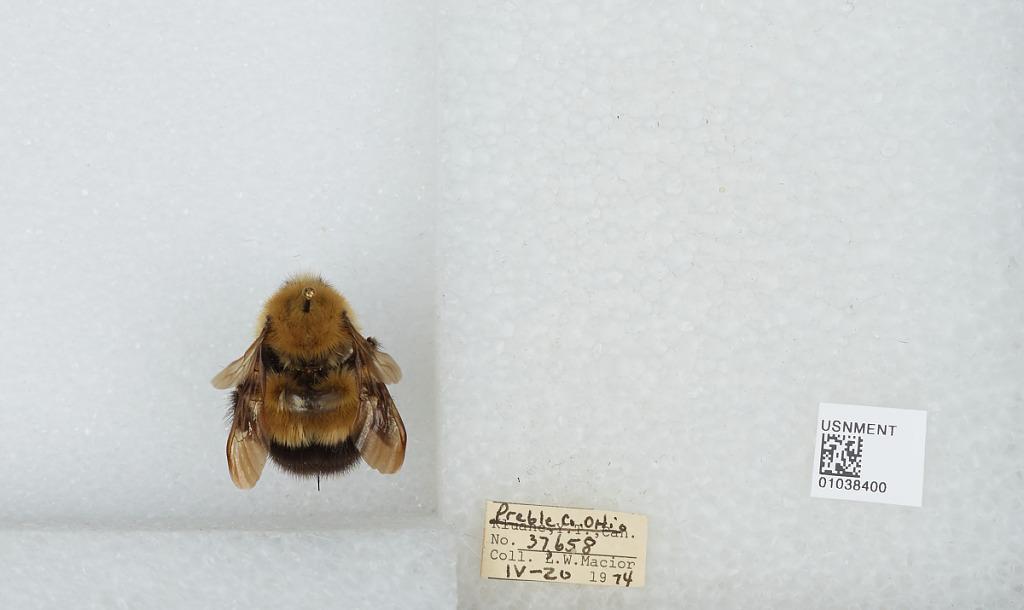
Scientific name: Bombus (Pyrobombus) perplexus Cresson
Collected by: L. Macior
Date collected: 1974-4-20
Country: United States
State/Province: Ohio
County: Preble
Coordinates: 39.7778, -84.6897